David Catania

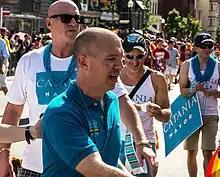
DC Capital Pride Parade, 2014

Catania opposed terms limits for elected officials. In 2001, Catania voted in favor of legislation that overturned the results of a popular referendum limiting members of the D.C. Council to two terms.